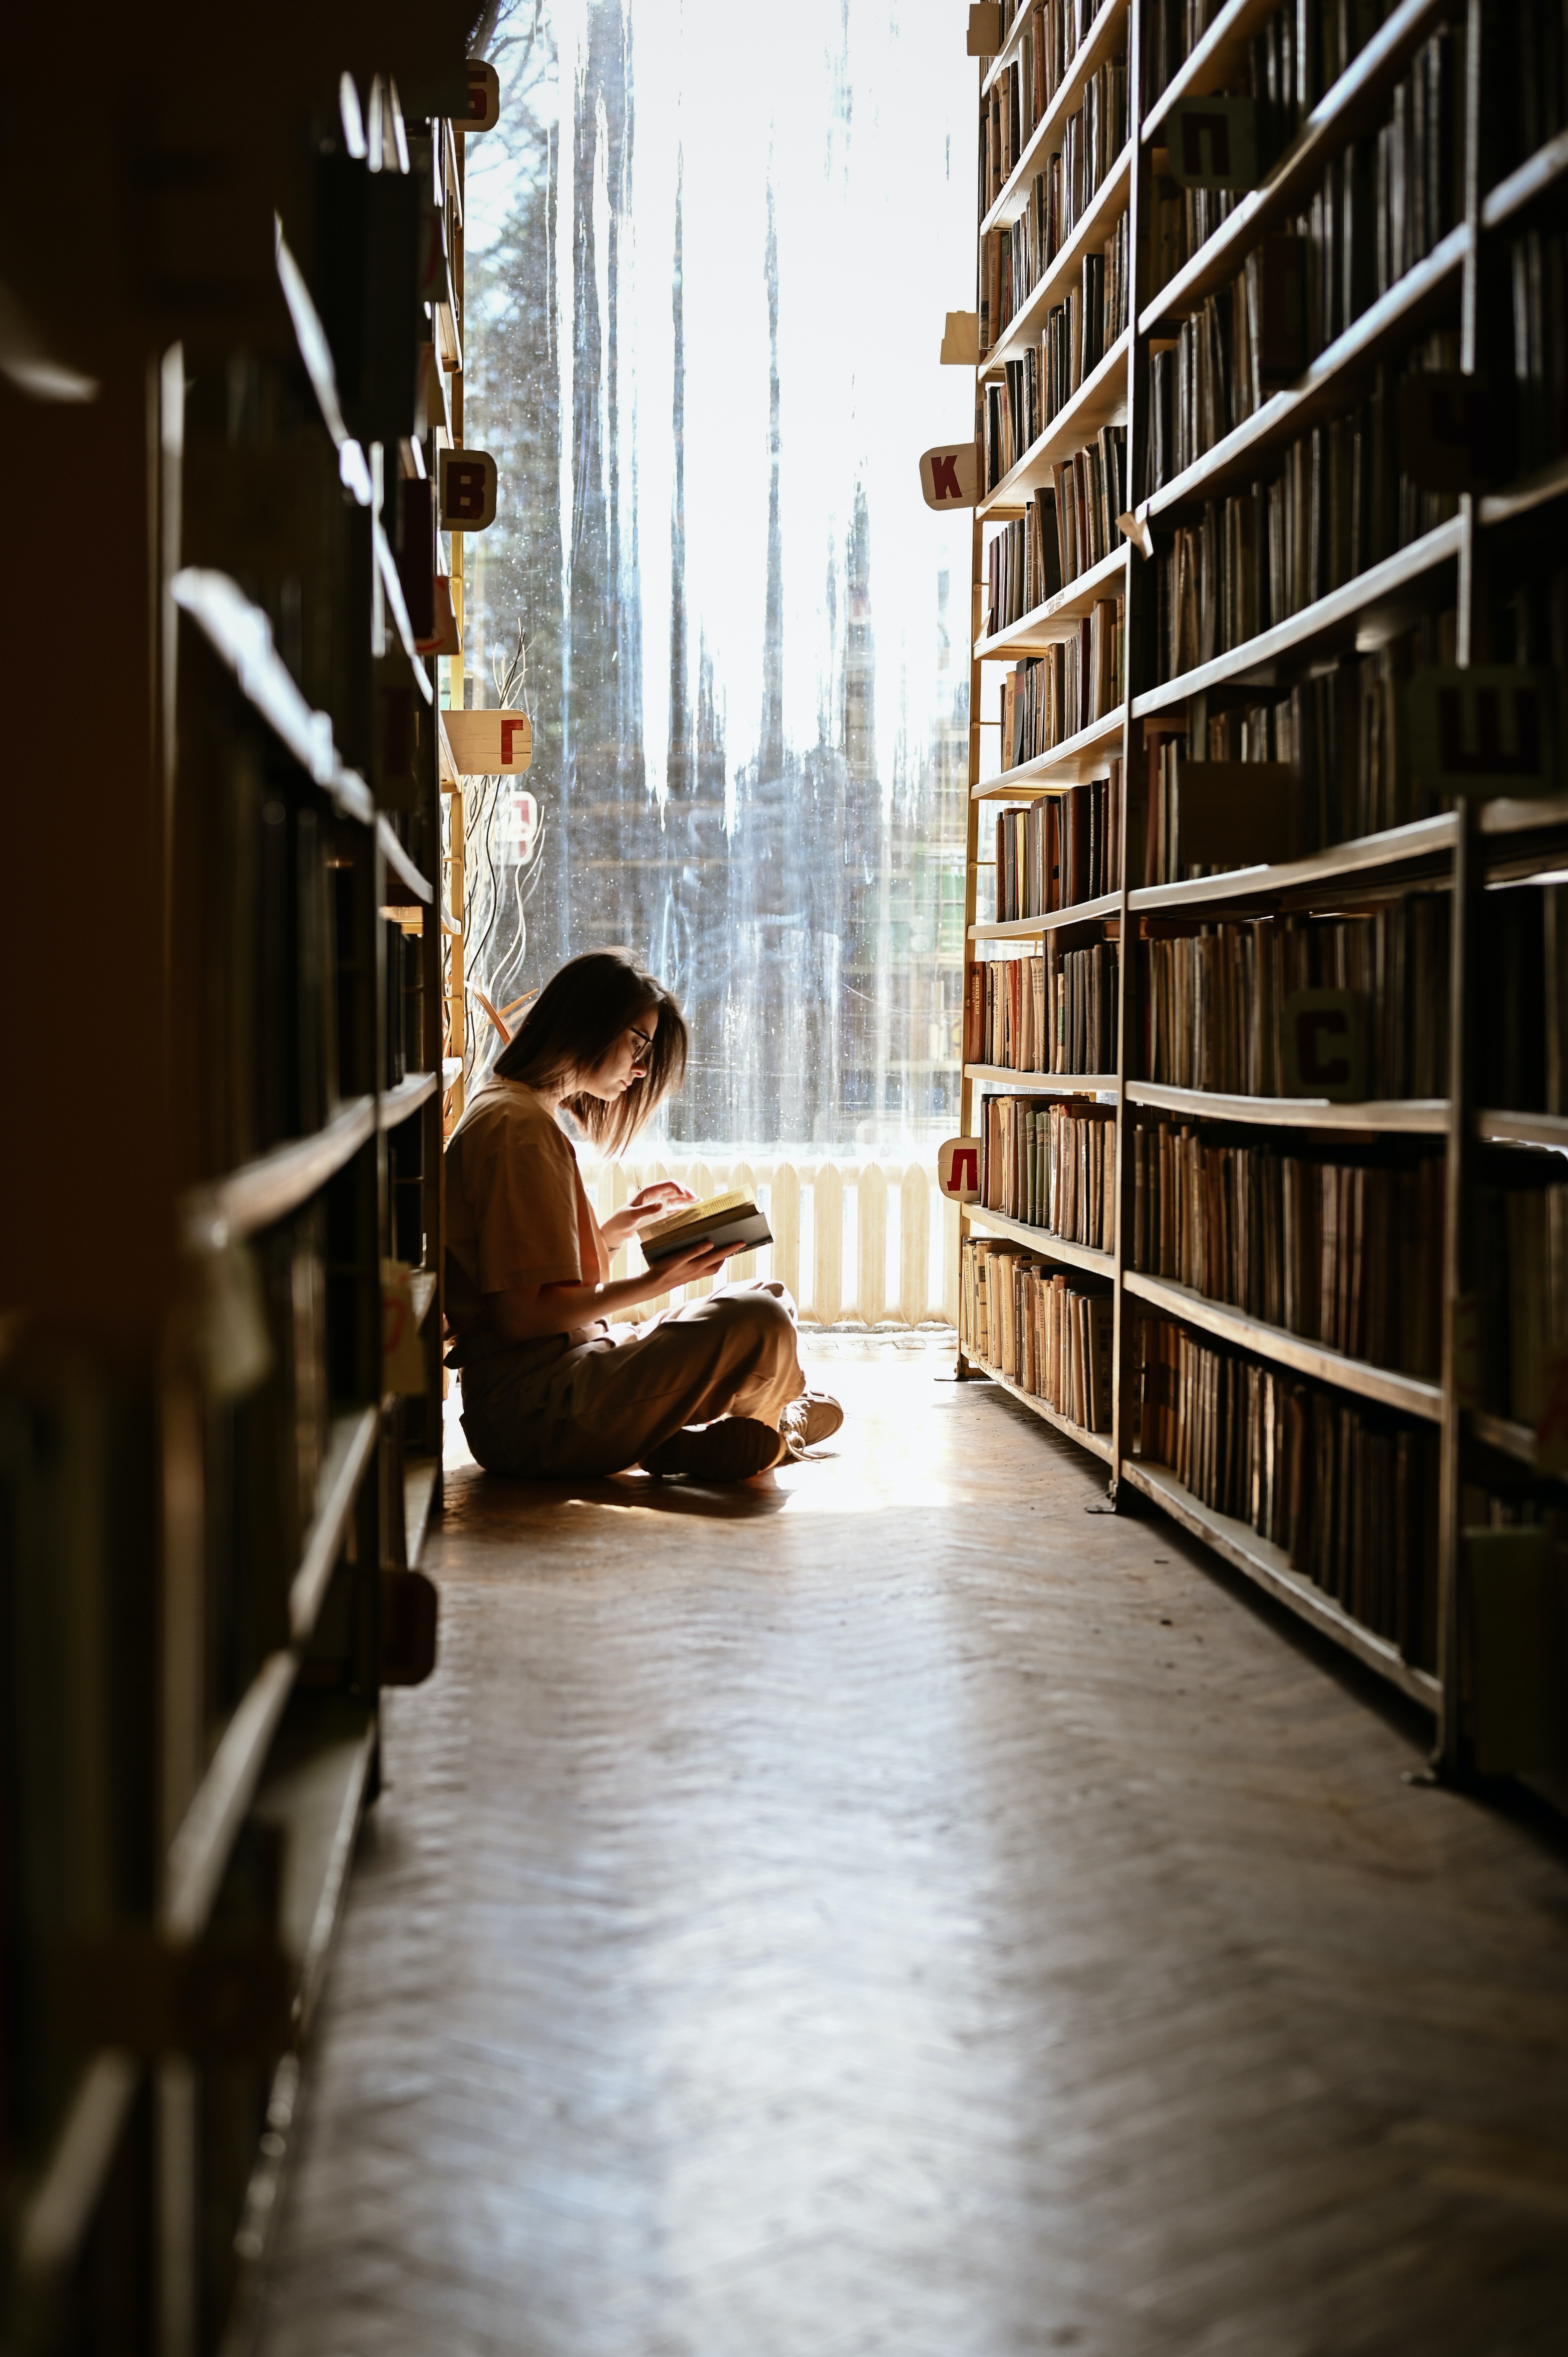
natural, wood, flooring, floor, line, shelf, shelving, hardwood, Tints and shades, publication, bookcase, symmetry, book, room, darkness, metal, sitting, wood flooring, pattern, shadow, sky, daylighting